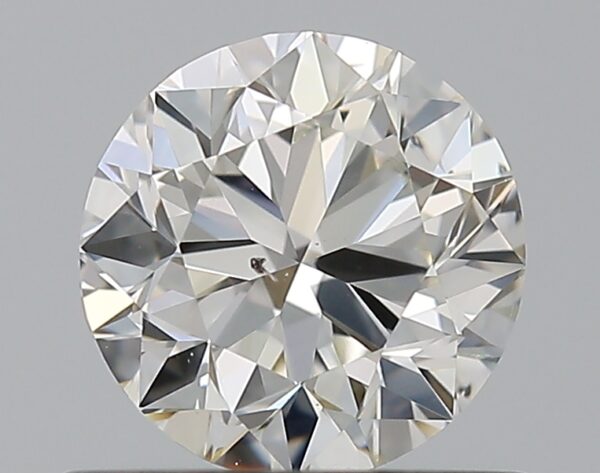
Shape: round
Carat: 0.7
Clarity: SI1
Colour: H
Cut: VG
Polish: EX
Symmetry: GD
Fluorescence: N
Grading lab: GIA
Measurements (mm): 5.52 x 5.6 x 3.51